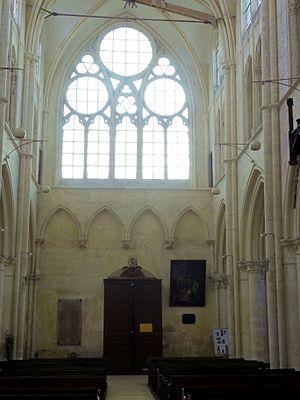
Nef, vue vers l'ouest.
L'église Saint-Léger et Sainte-Agnès d'Agnetz est une église catholique paroissiale située à Agnetz, village au centre du département de l'Oise, en région Hauts-de-France en France. L'église surprend par l'ampleur de ses volumes et son caractère élancé, qui ne semblent pas correspondre à la faible importance de la commune, mais qui s'expliquent en partie par un territoire plus vaste dans le passé. La construction commence vers 1230 par les bas-côtés, qui, en dépit de la date avancée, évoquent encore le style gothique primitif. Les parties hautes de la nef sont terminées vers le milieu du XIIIᵉ siècle et affichent un style gothique rayonnant en plein épanouissement, qui s'exprime notamment à travers les arcatures du faux triforium et l'élégant remplage des fenêtres. La nef représente l'une des principales réalisations de la période rayonnante dans la région. Le transept appartient en grande partie à la même campagne de construction, mais le chantier s'interrompt avant qu'il ne soit achevé, pour ne reprendre qu'une vingtaine d'années plus tard, vers 1270-1280.